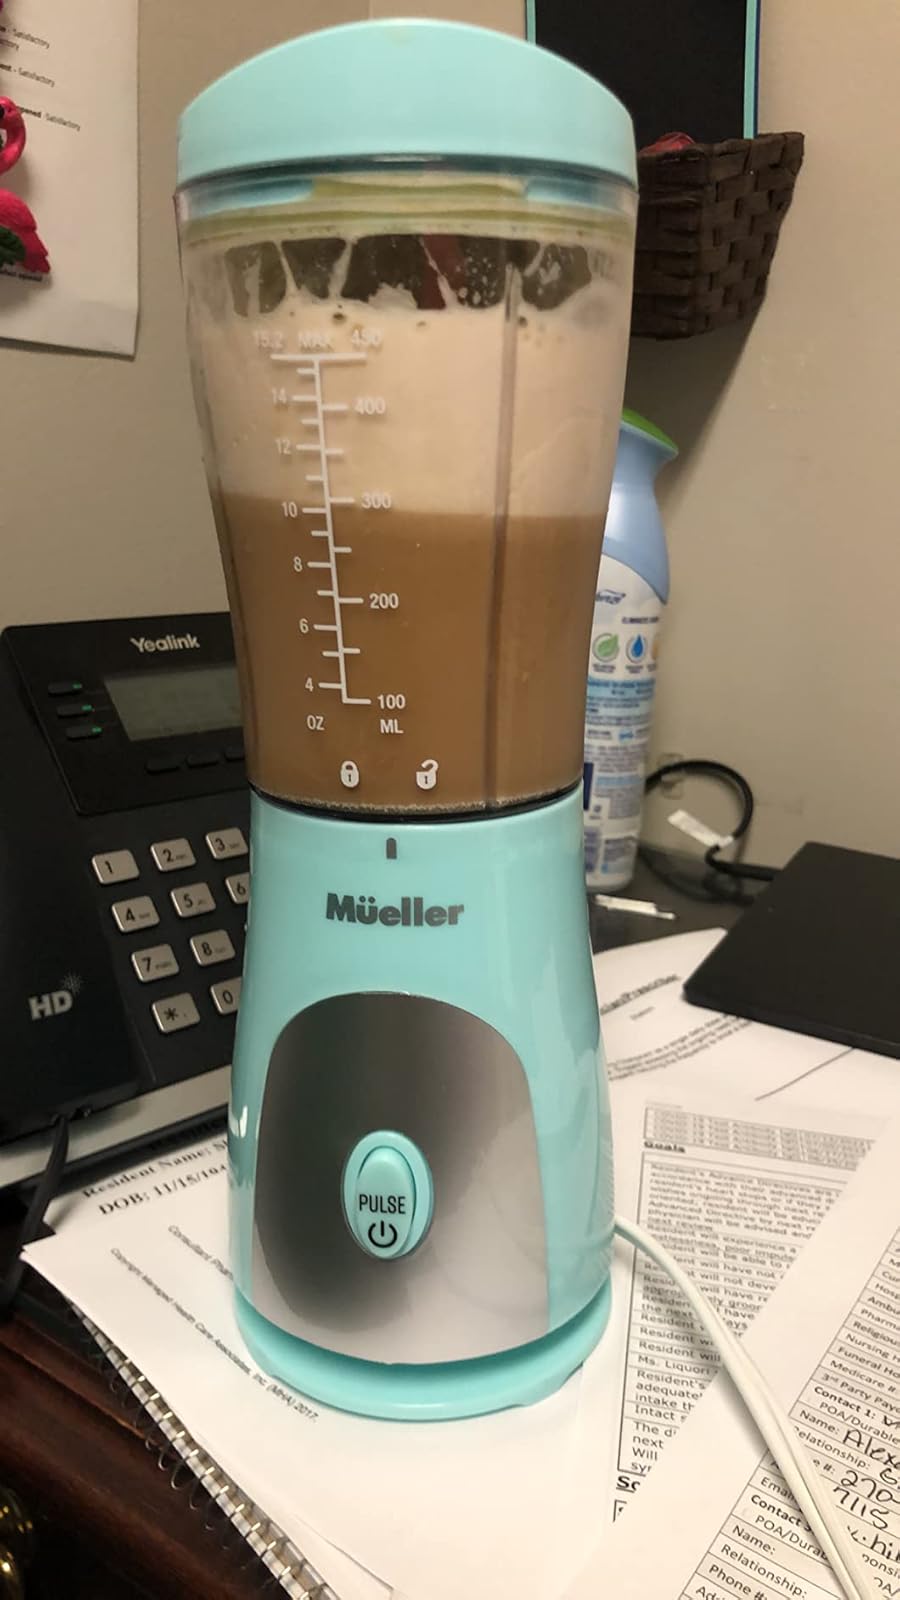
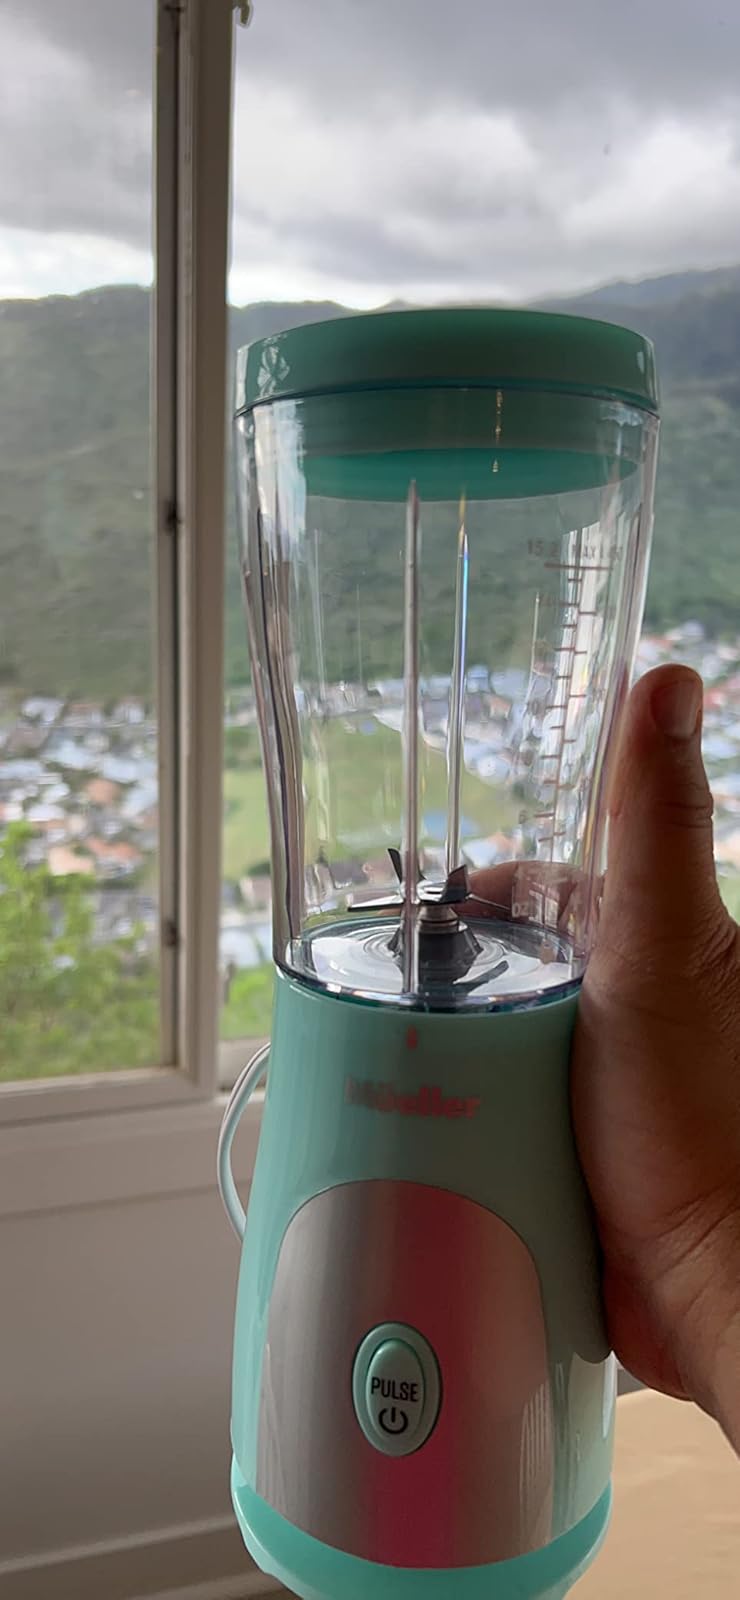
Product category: items_blender
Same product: yes